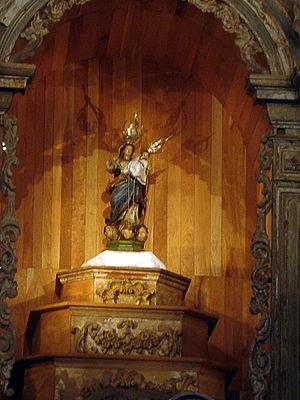
Congada ou Congado est un événement culturel et religieux afro-brésilien au sein de la religion Umbanda. Très ancienne célébration, Congada est une danse dramatique, tandis que sa musique rappelle le couronnement du Rei Congo ou Rei do Congo. Les termes Congada et Rei Congo ont été popularisés dans le monde entier, notamment grâce à la chanson brésilienne Aquarela do Brasil, écrite par Ary Barroso: